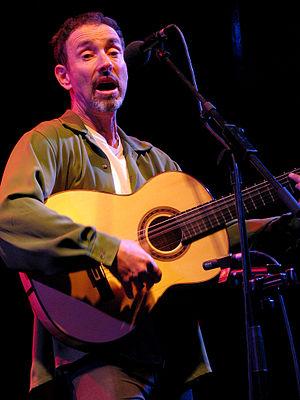
The Modern Lovers est un groupe de rock américain, originaire de Boston, dans le Massachusetts. À l'origine, il n'existe que quatre ans, entre 1970 et 1974, et ne publie qu'un seul album posthume. Il se réunit une seconde fois entre 1976 et 1988. Leur style musical, parfois qualifiée de protopunk, aura cependant une forte influence sur les groupes de punk rock.